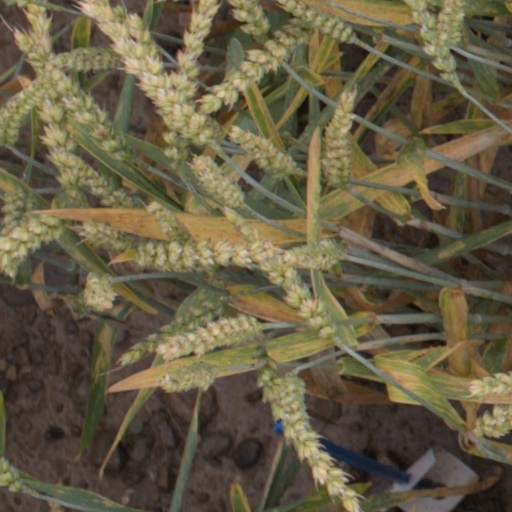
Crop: wheat